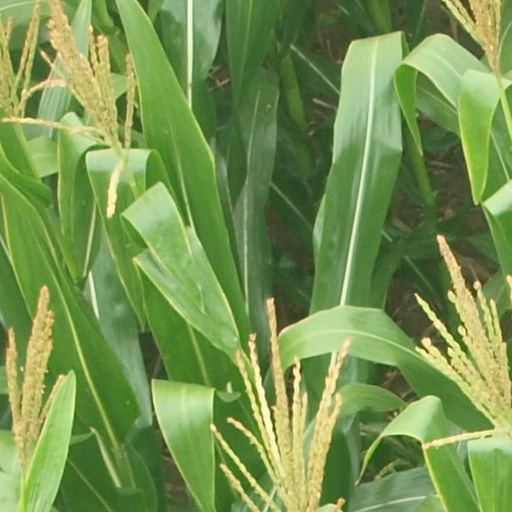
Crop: maize; corn